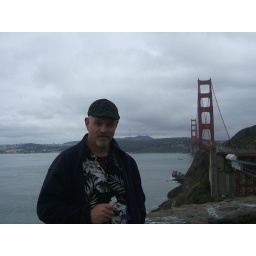
Paul got this hat and he looks just too cute in it.